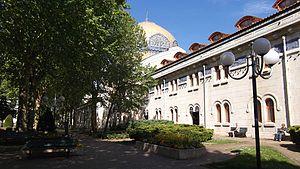
Centre des Dômes de Vichy.
Vichy est une commune française, située dans le sud-est du département de l'Allier, en région Auvergne-Rhône-Alpes. Ses habitants sont appelés les Vichyssois.